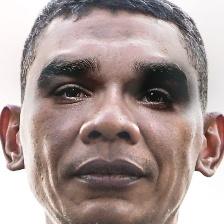
Label: faces